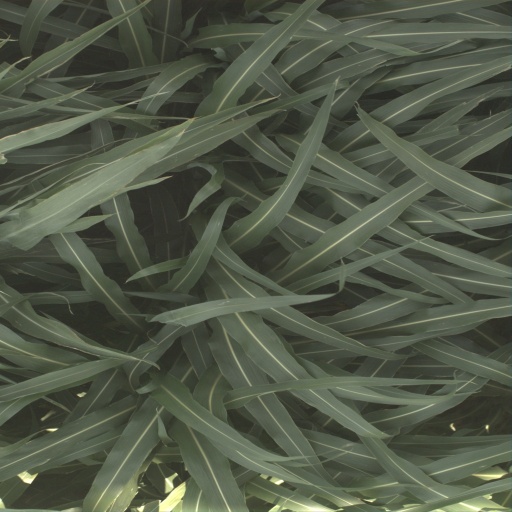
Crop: sorghum